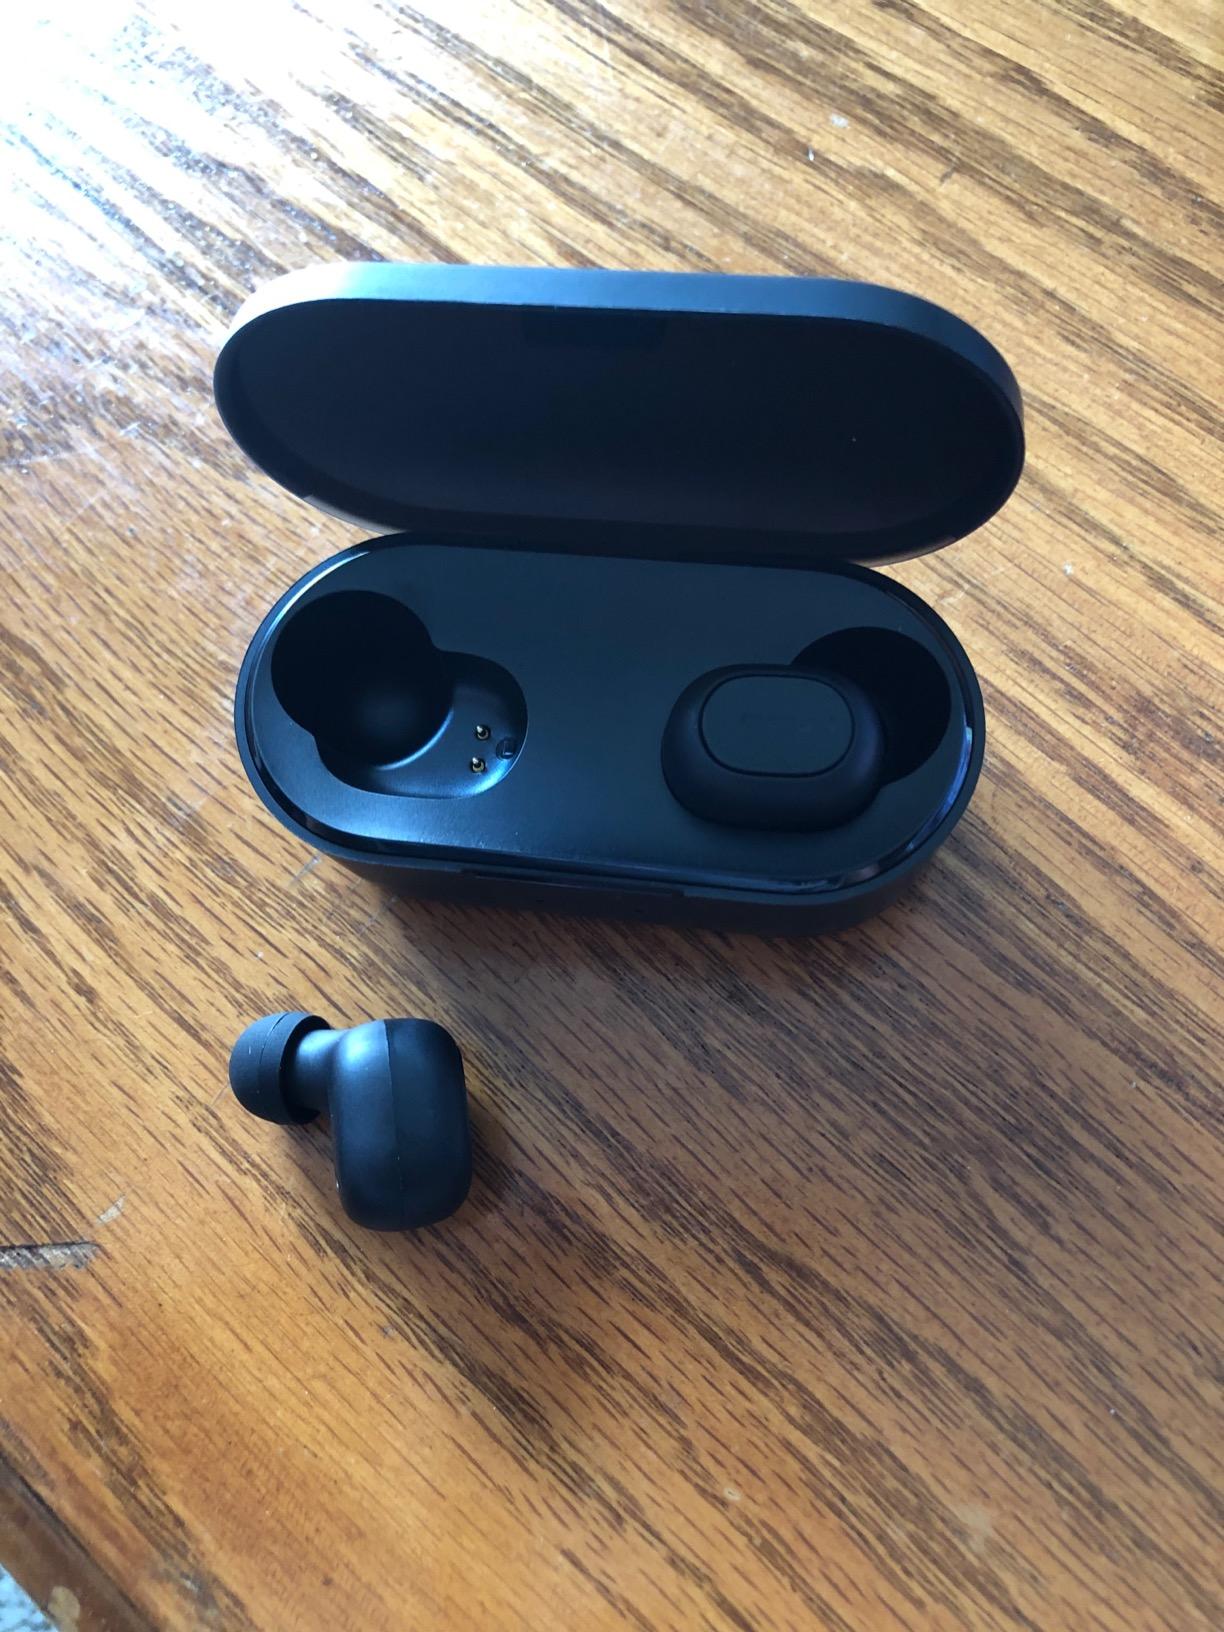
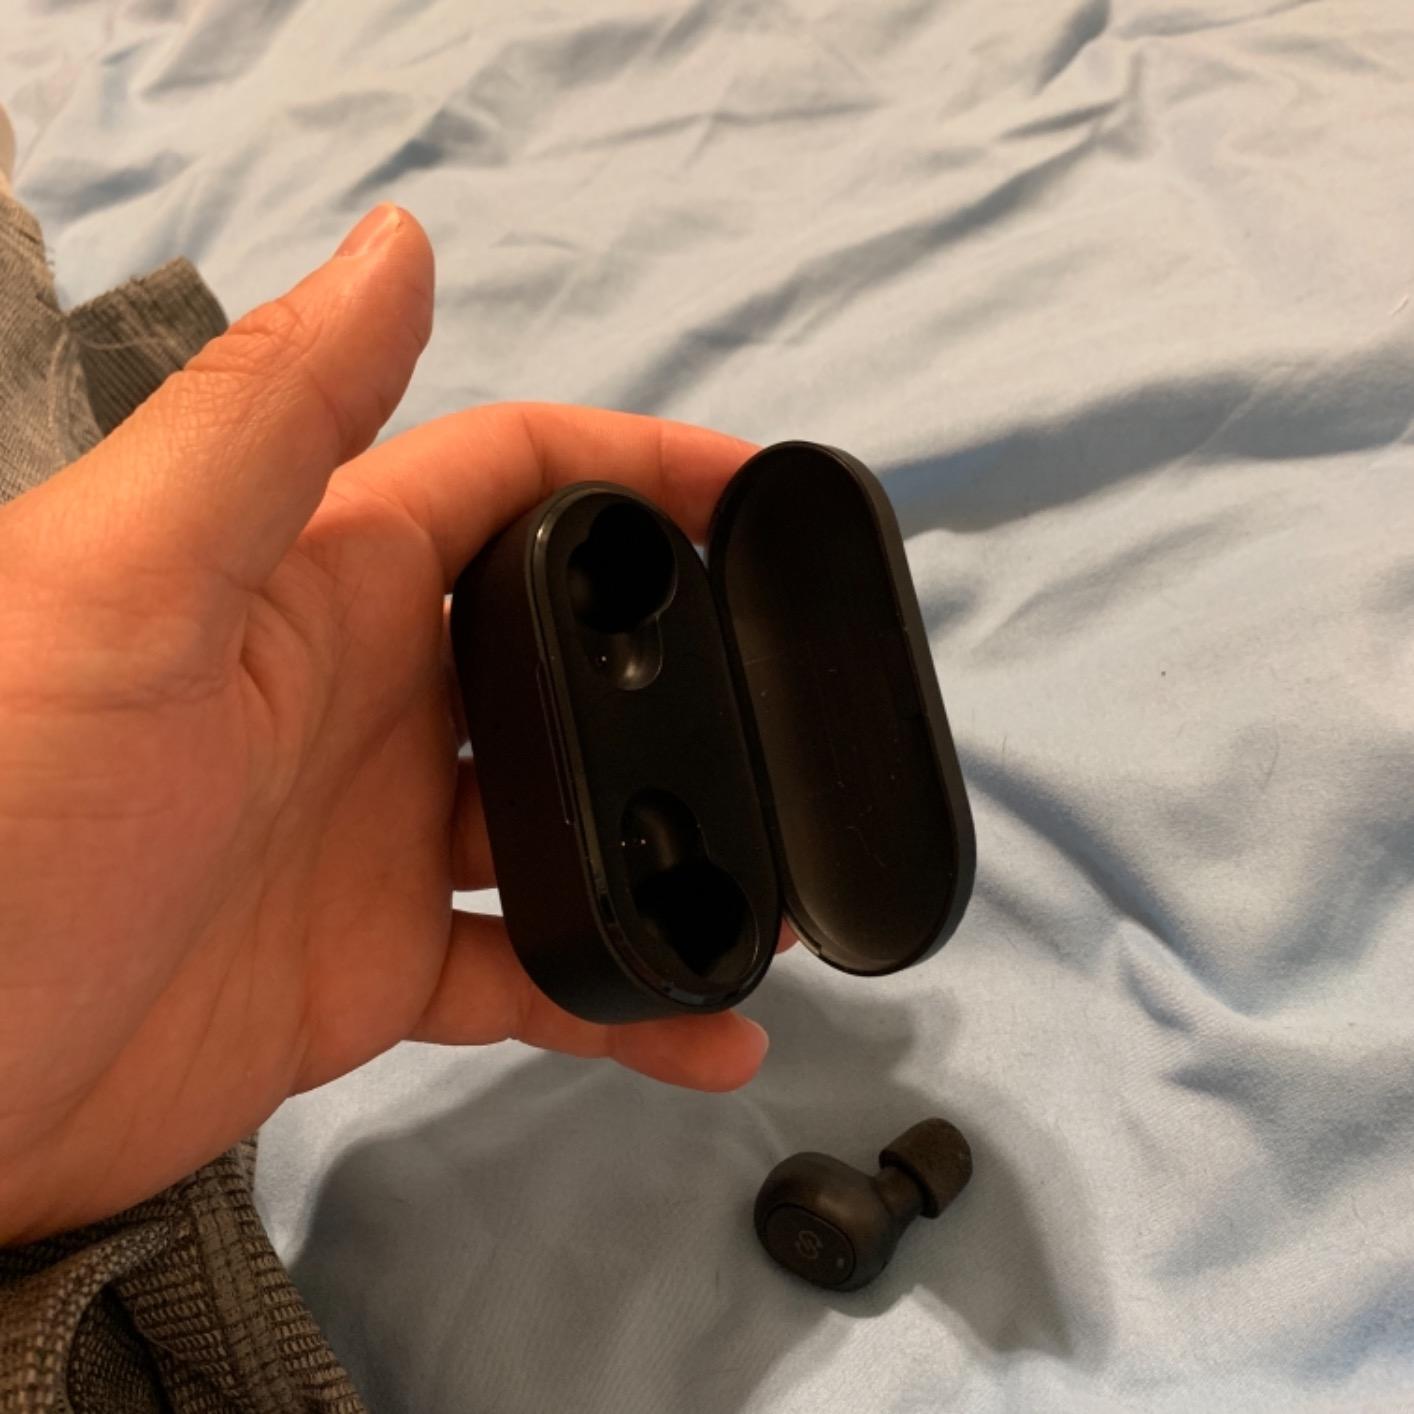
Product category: earbuds
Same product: no